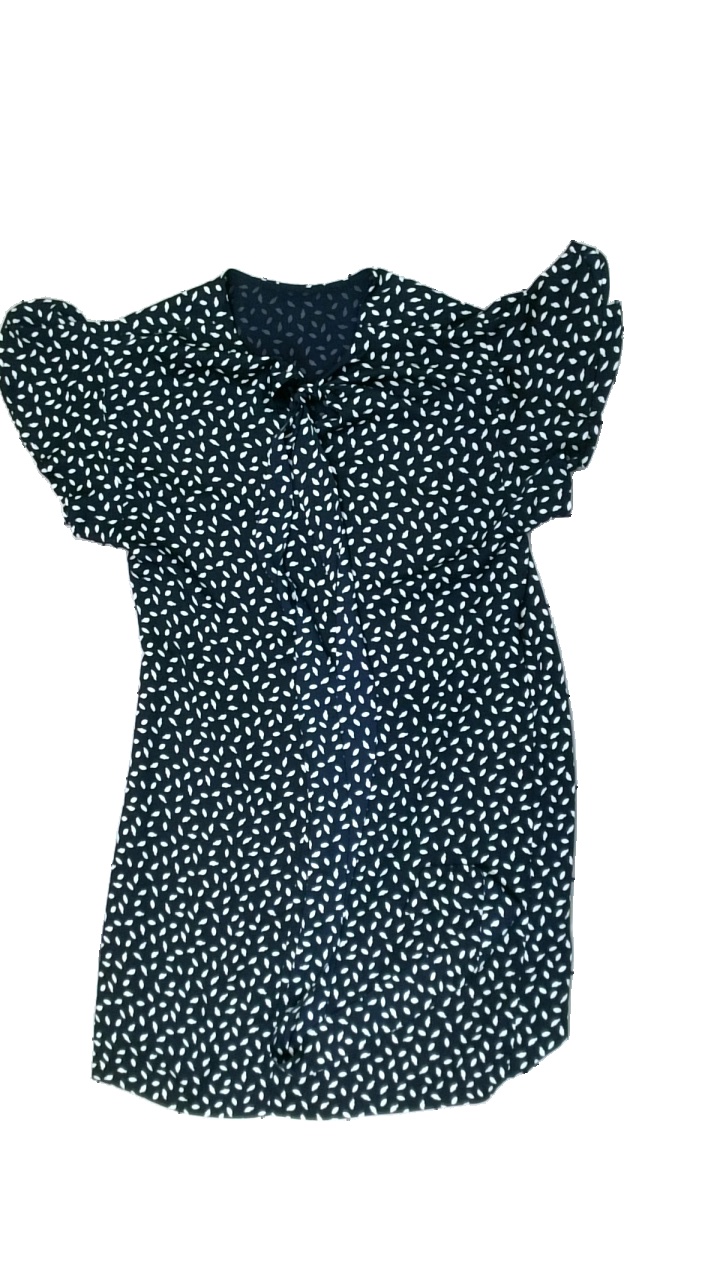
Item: Dress (Ladies)
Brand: Missing
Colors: Blue, White
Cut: Regular, C-collar
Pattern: Dots
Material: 100% polyester
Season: All
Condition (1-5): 3
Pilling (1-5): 3
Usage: Reuse
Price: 50-100